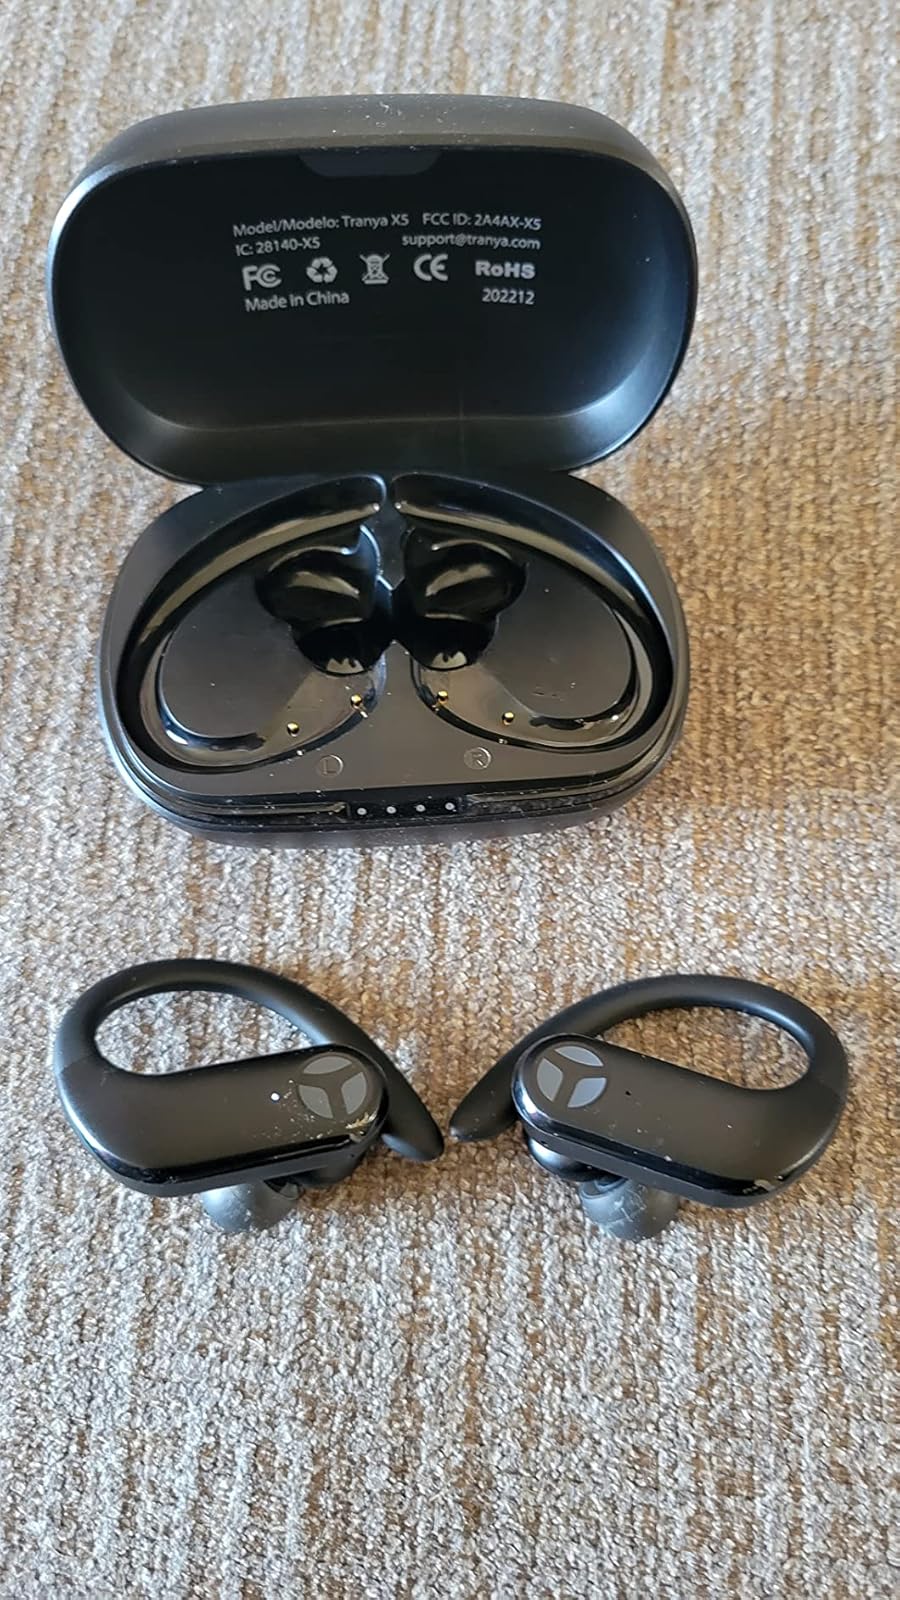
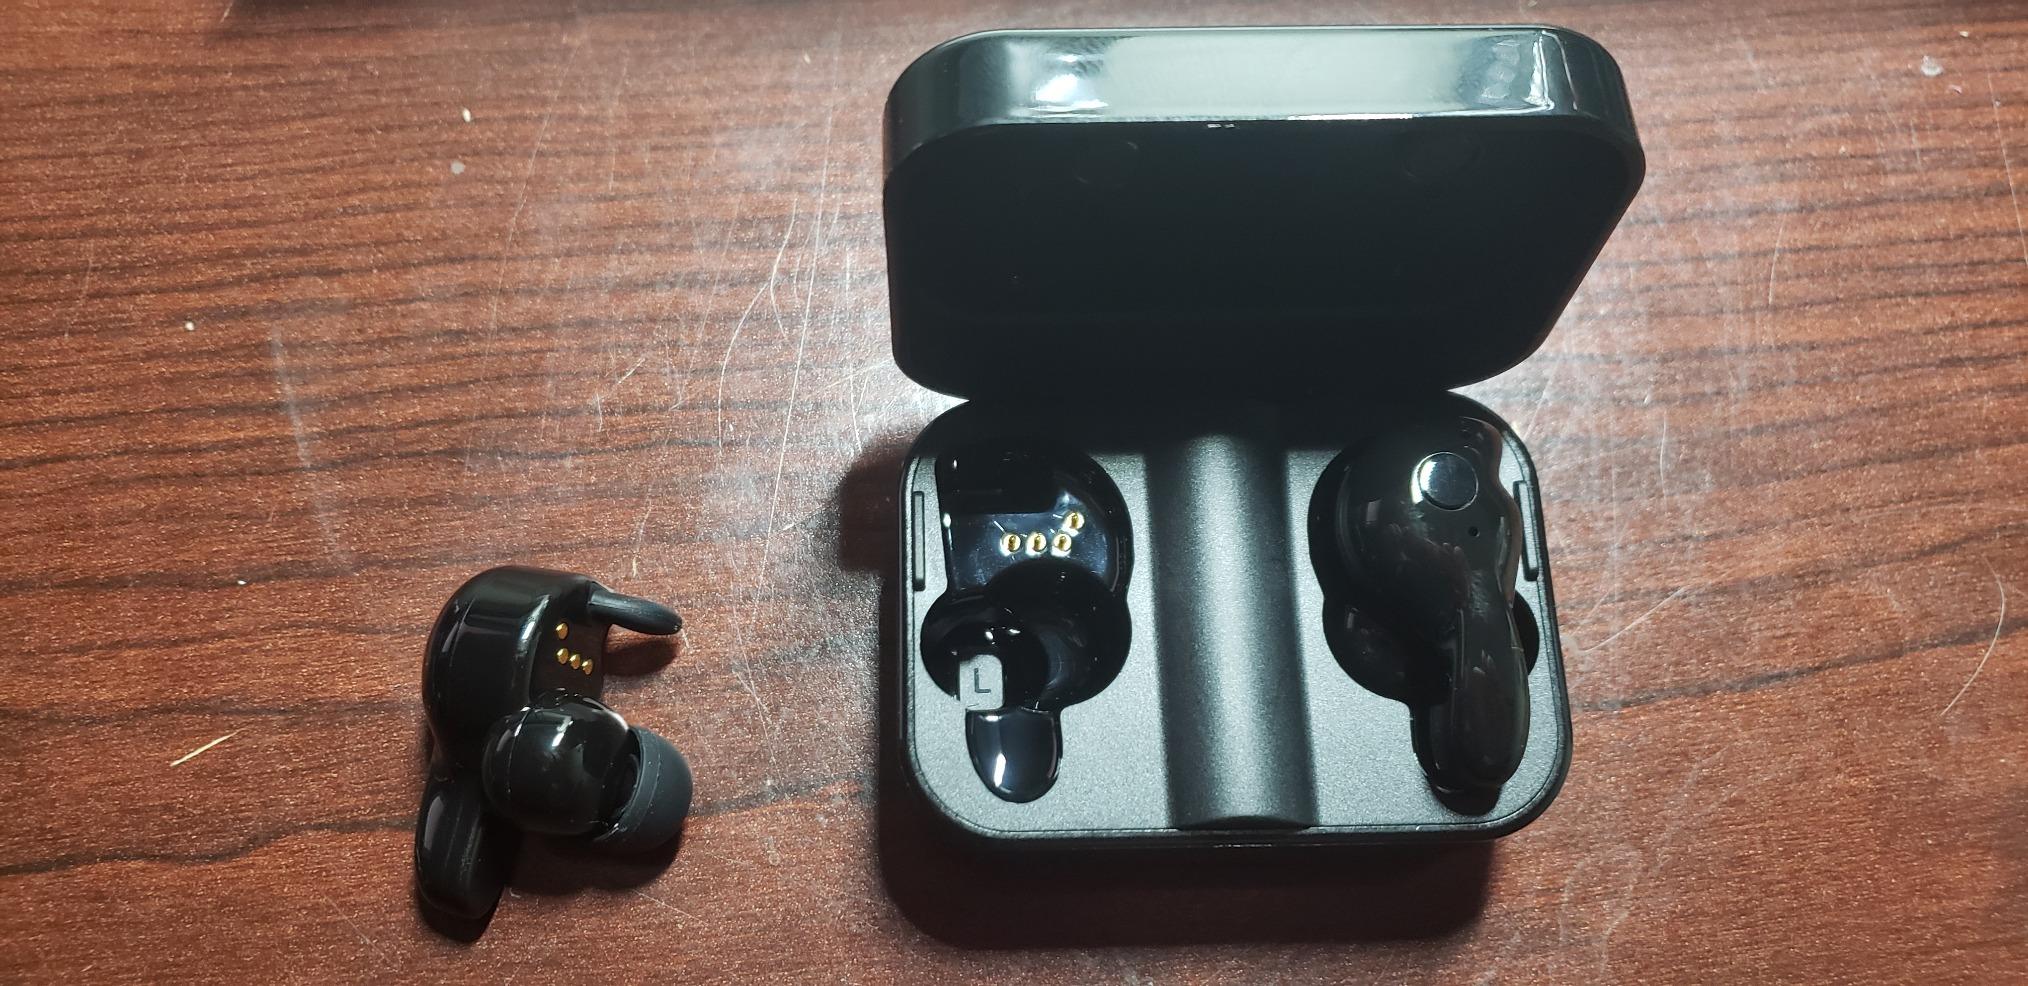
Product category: earbuds
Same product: no